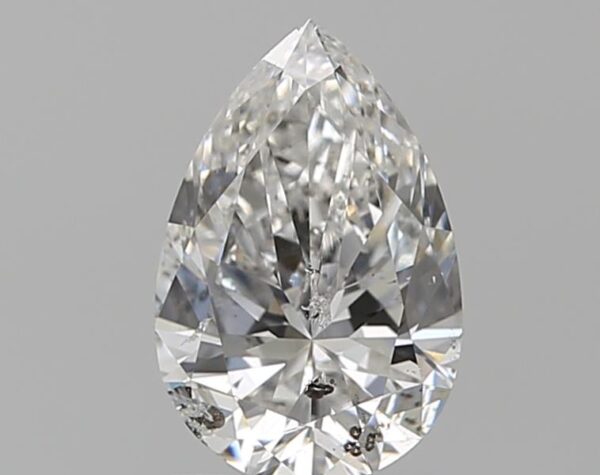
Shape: pear
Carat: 1.01
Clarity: SI2
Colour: F
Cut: EX
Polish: VG
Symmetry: VG
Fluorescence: N
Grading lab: IGI
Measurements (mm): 8.42 x 5.54 x 3.54